Kosani Saddle Dam

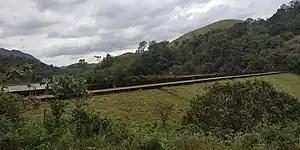
Kosani Saddle Dam

Kosani Saddle dam is an earthen dam constructed on Karamanthodu in Thariyode panchayath of Wayanad district in Kerala, India. It is a saddle dam of Banasura sagar reservoir built as a part of Kuttiayadi Augmentatuon Scheme. The dam was built and is maintained by Kerala State Electricity Board.